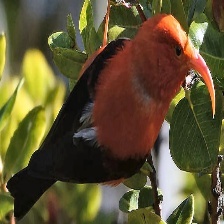
Species: IWI
Scientific name:  VESTIARIA COCCINEA.